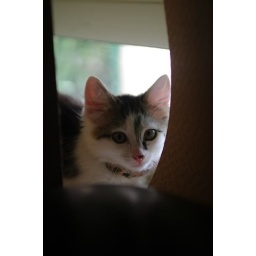
Tiffy loves sitting on the window sill looking out at the birds in the tree. VPR00156